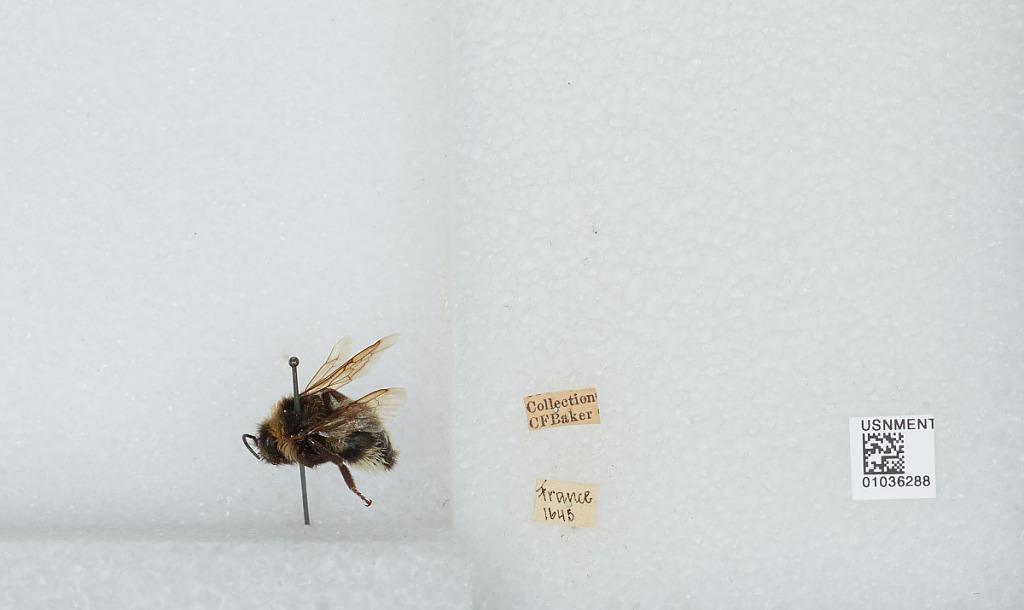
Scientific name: Bombus (Bombus) terrestris (Linnaeus)
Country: France